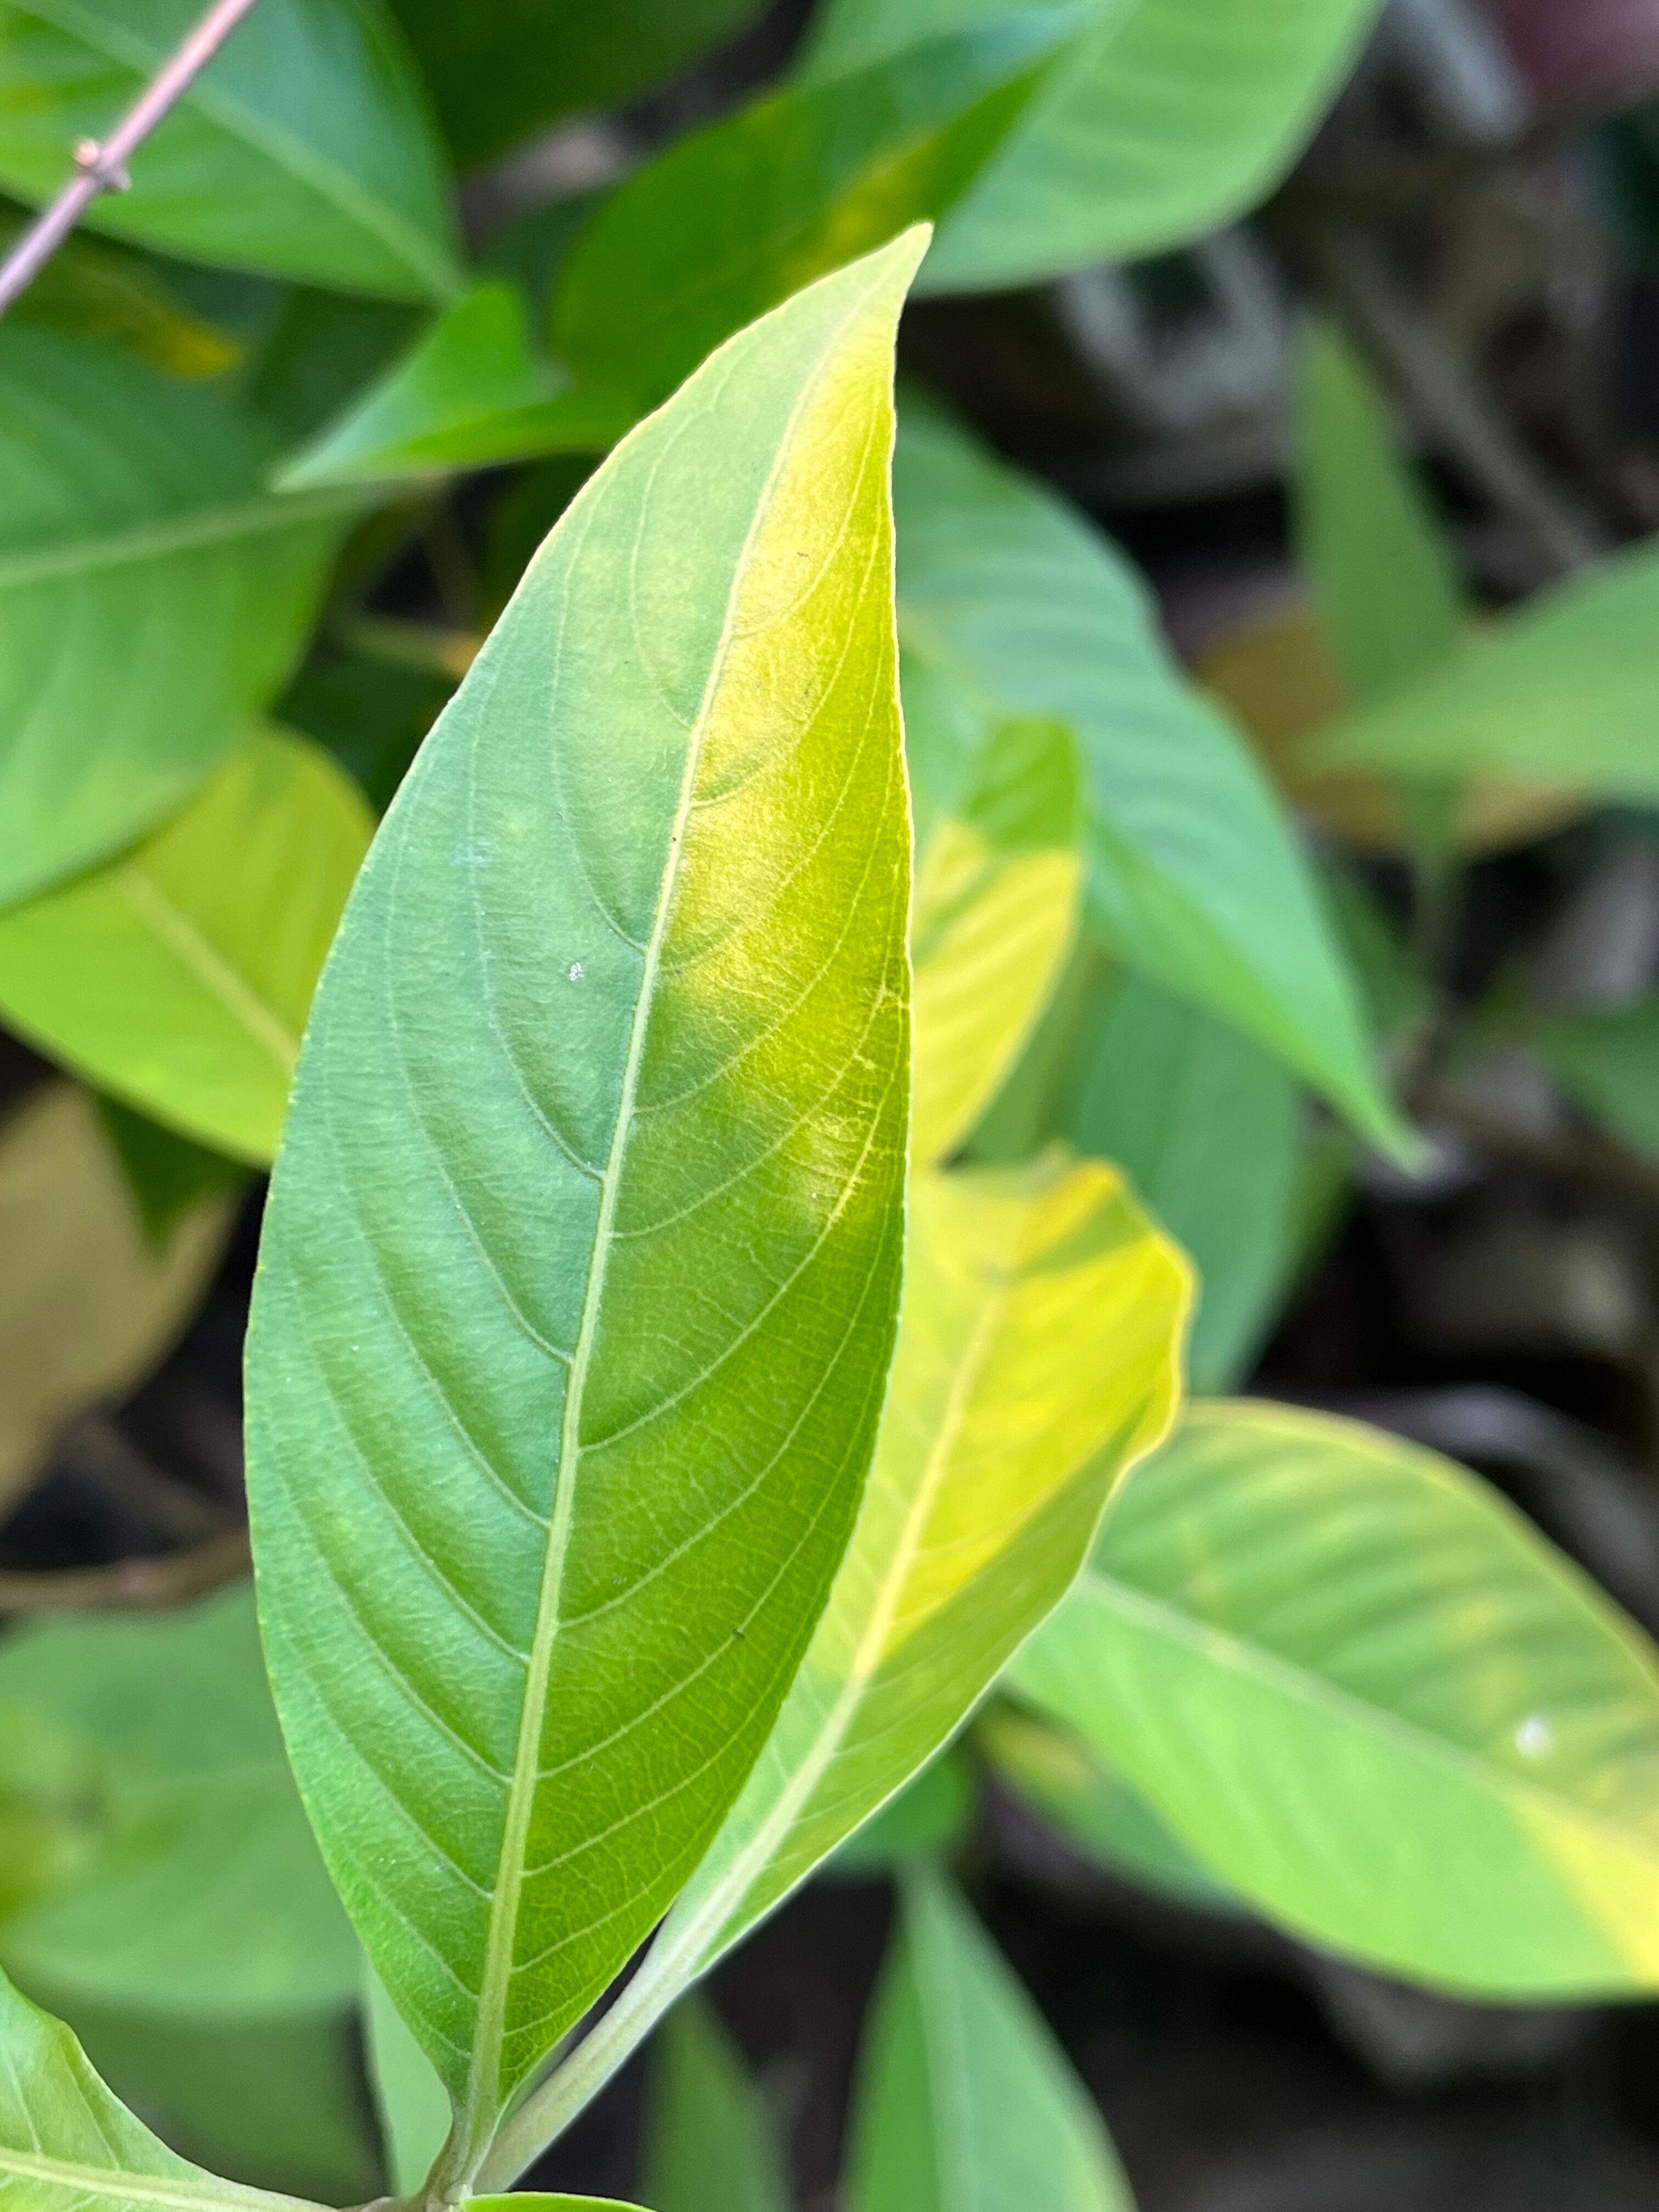
Plant species: justicia-adhatoda